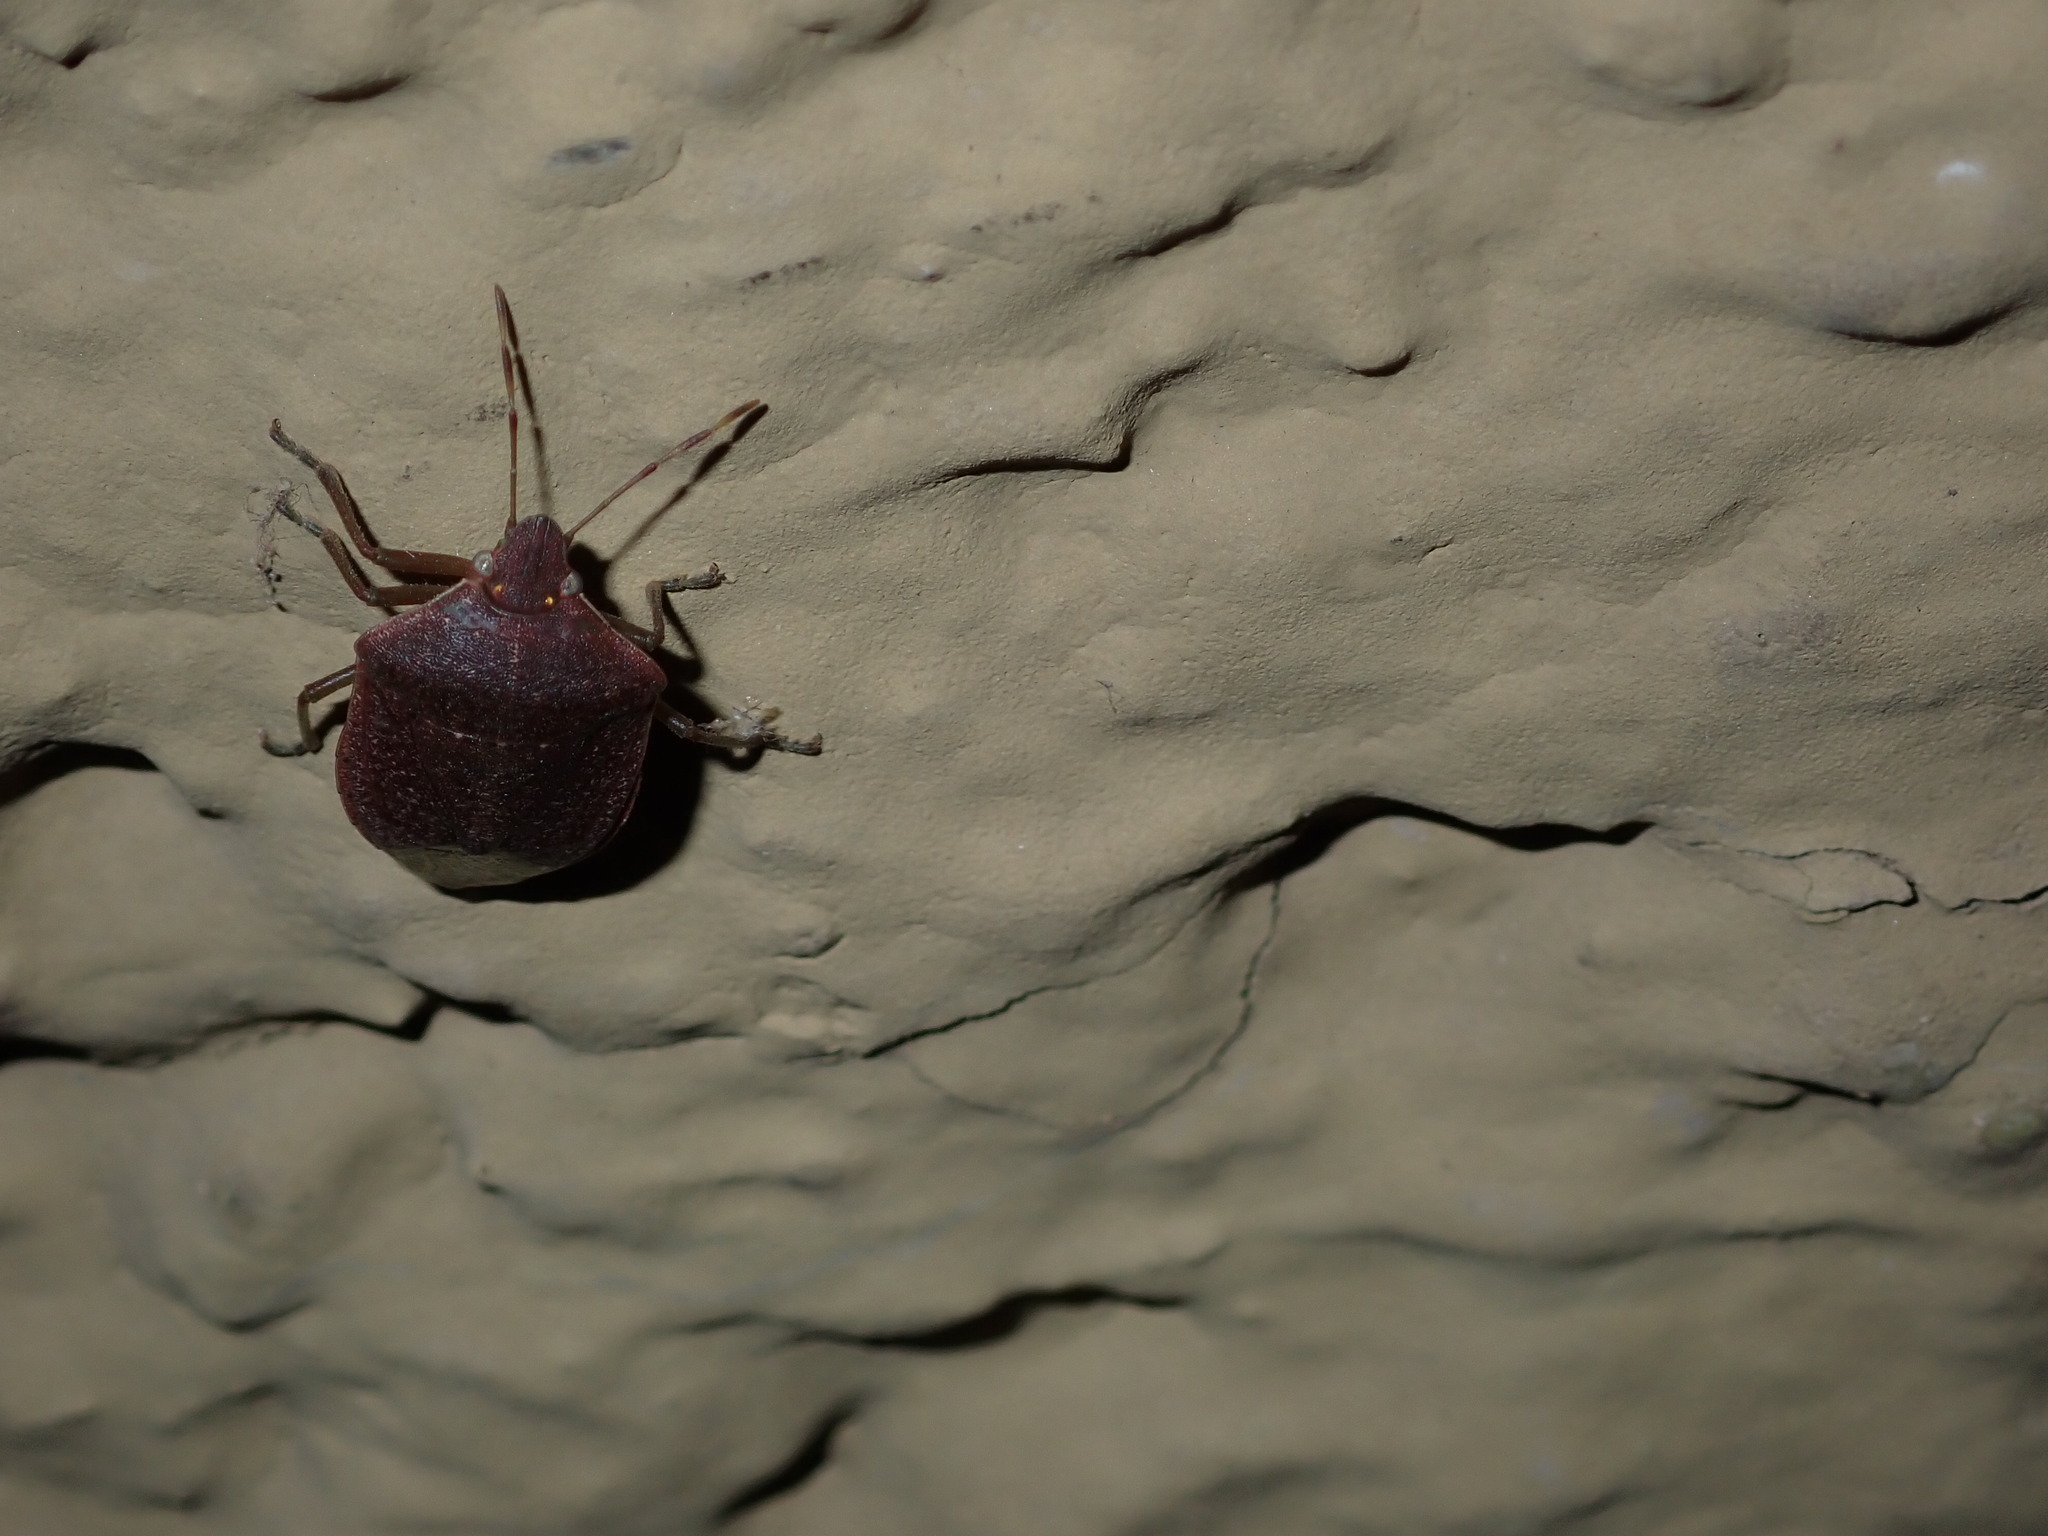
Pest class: stink_bug